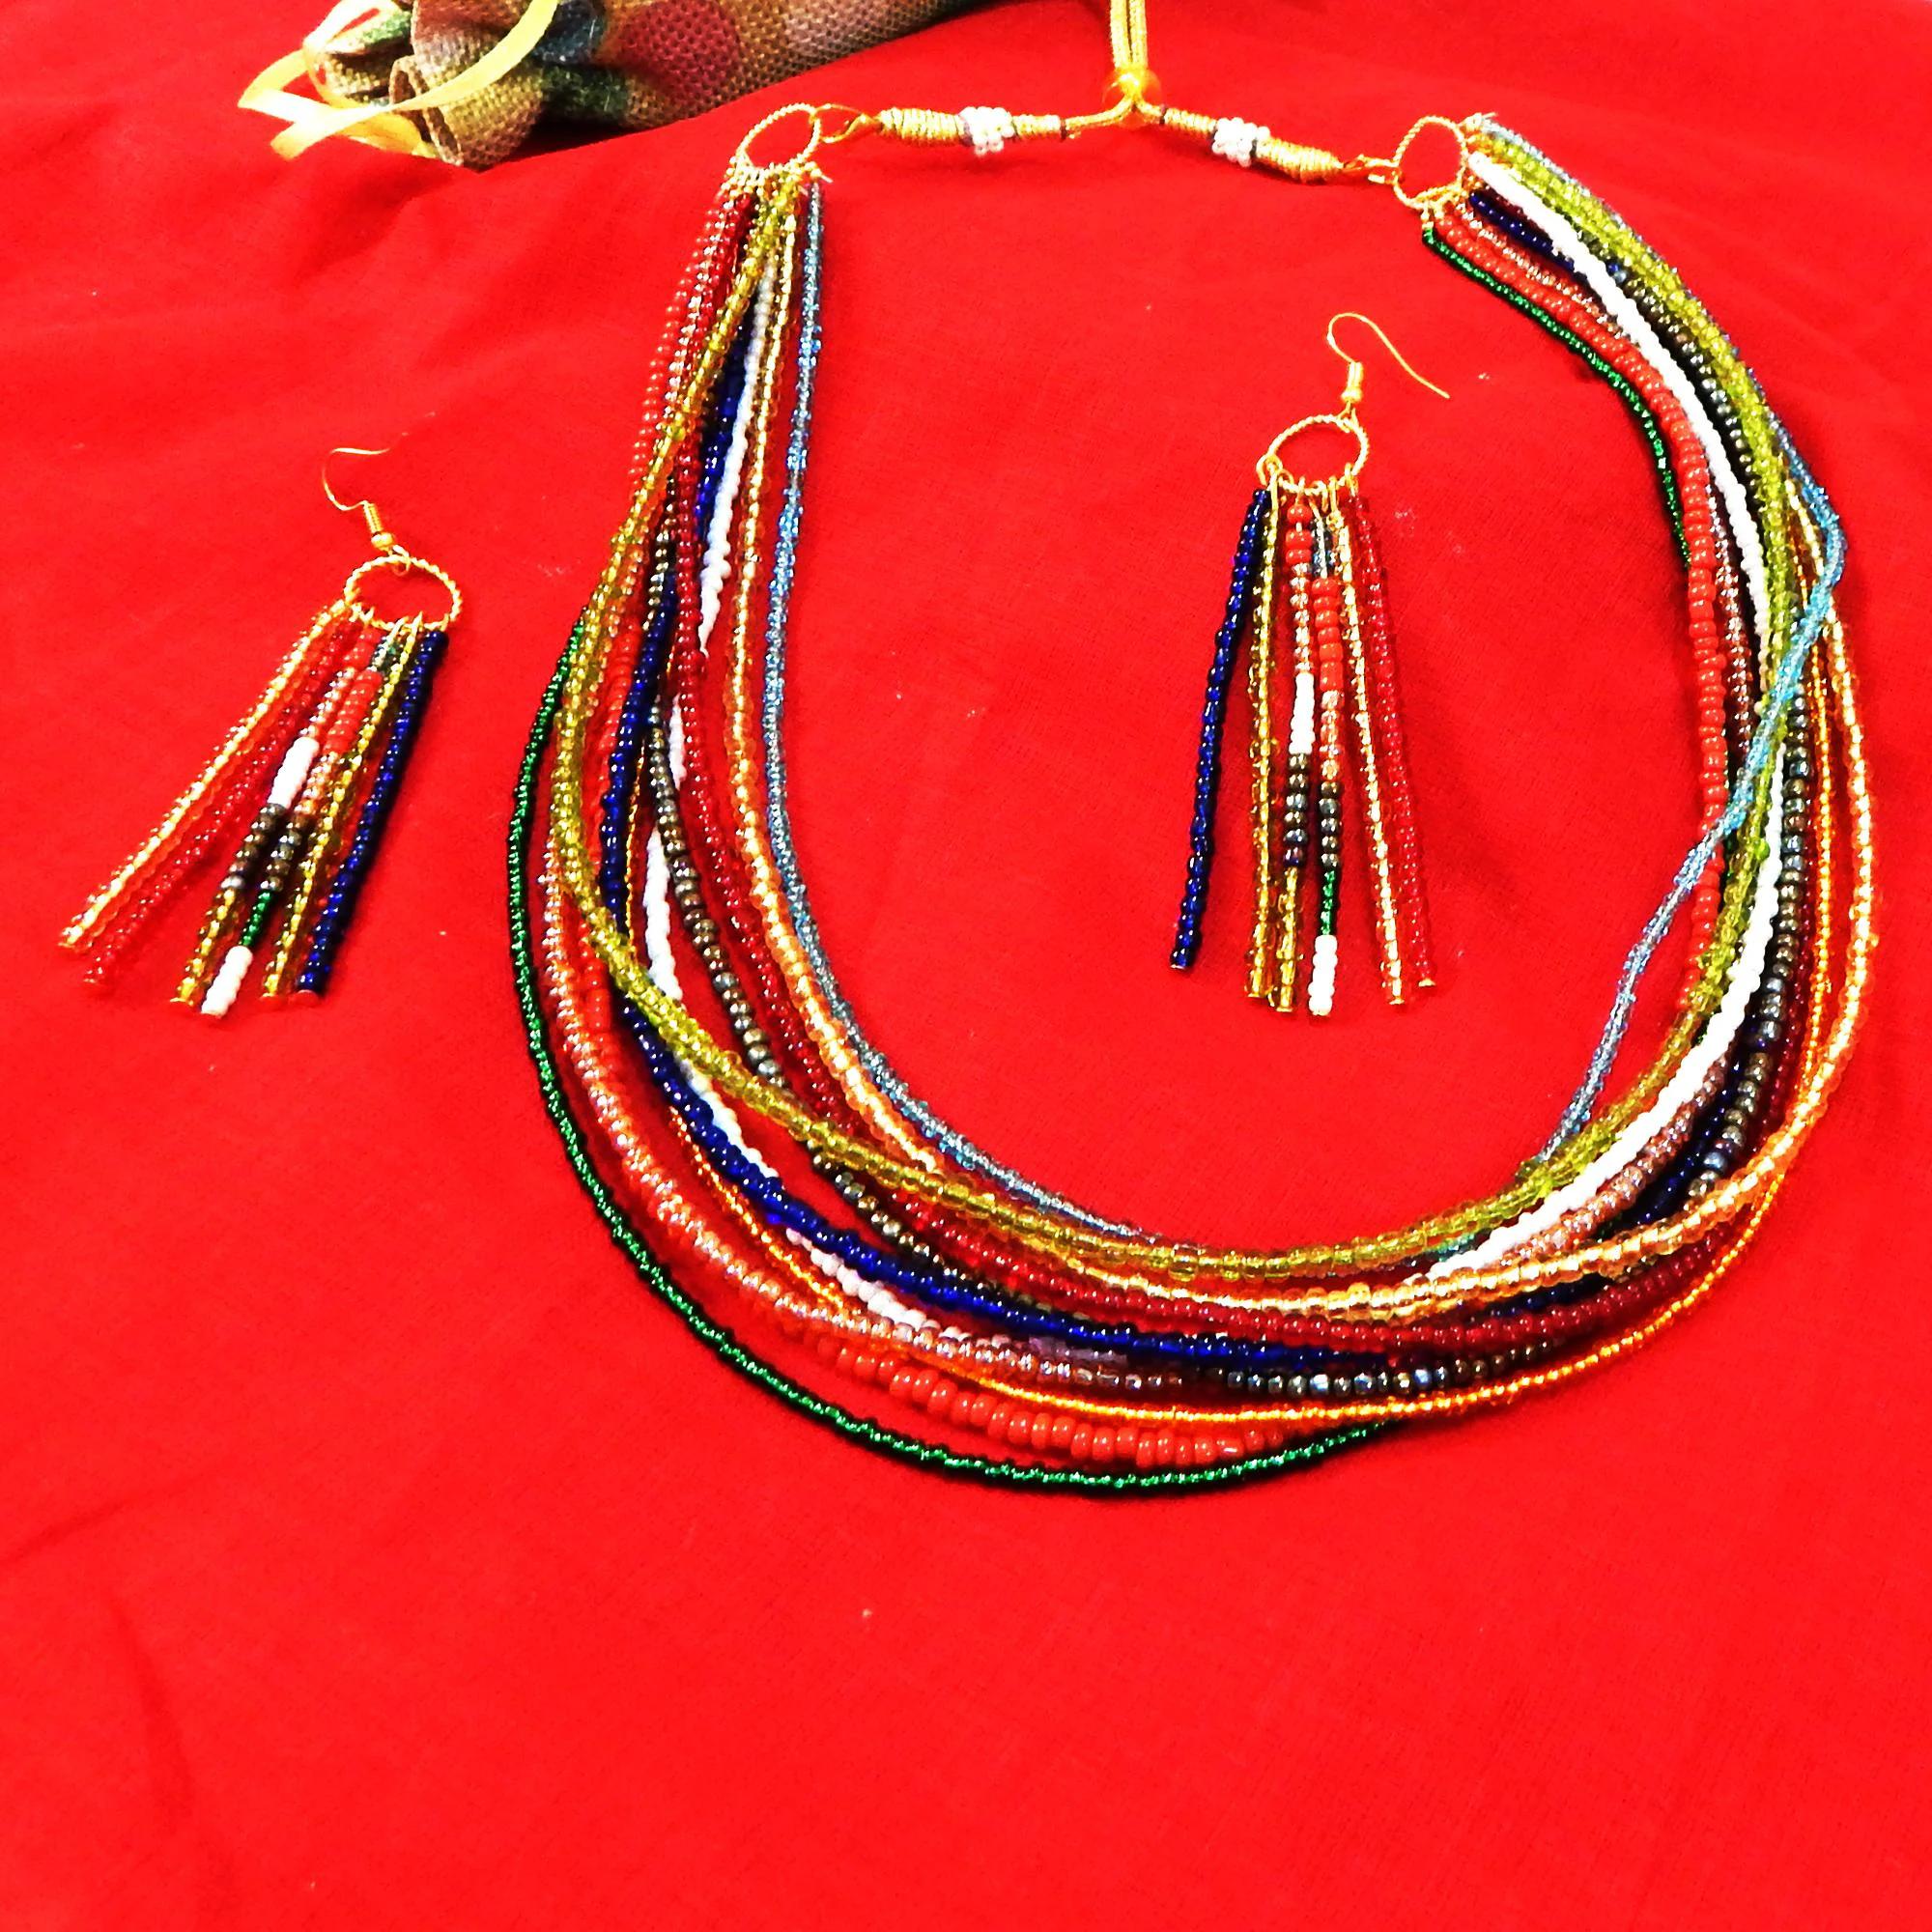
JAYA VISION ENTERPRISES Glass Seed Beads Multiline Necklace
Type: Necklaces
Brand: JAYA VISION ENTERPRISES
Price: Rs. 520
JAYA VISION ENTERPRISES Glass Seed Beads Multiline Necklace